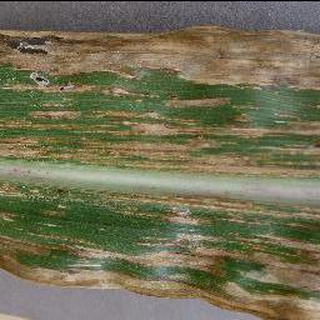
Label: corn_cercospora_leaf_spot